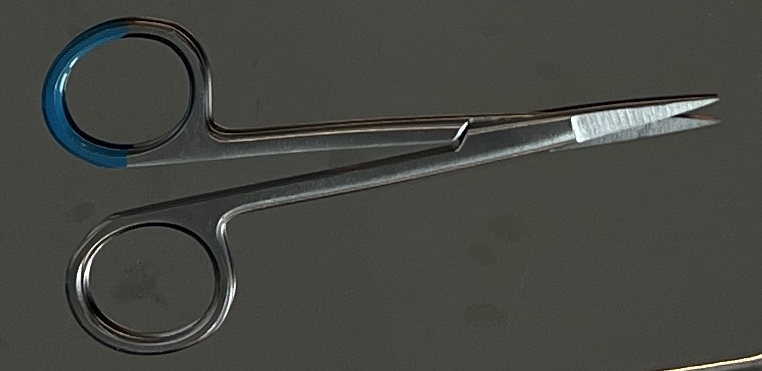
Hinged instrument state: open